2007 Texas Longhorns football team

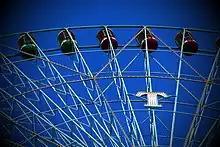
2007 Texas State Fair

The game against the 2007 Oklahoma Sooners football team marked the 102nd meeting of the Red River Shootout, which has been called one of the greatest sports rivalries in college football. It is Texas' second-longest running rivalry, just behind its rivalry with Texas A&M. Prior to 2007, Texas led the series 57–39–5, including the last two consecutive wins. The last match-up was a 28–10 Longhorn victory. Since 1929, the game has been held at the Cotton Bowl in Dallas, Texas typically in mid-October with the State Fair of Texas occurring adjacent to the stadium.